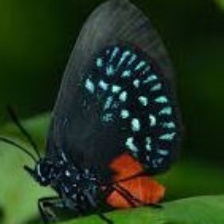
Species: ATALA
Butterfly family (ImageNet category): lycaenid_butterfly